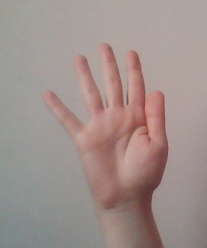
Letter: sheen